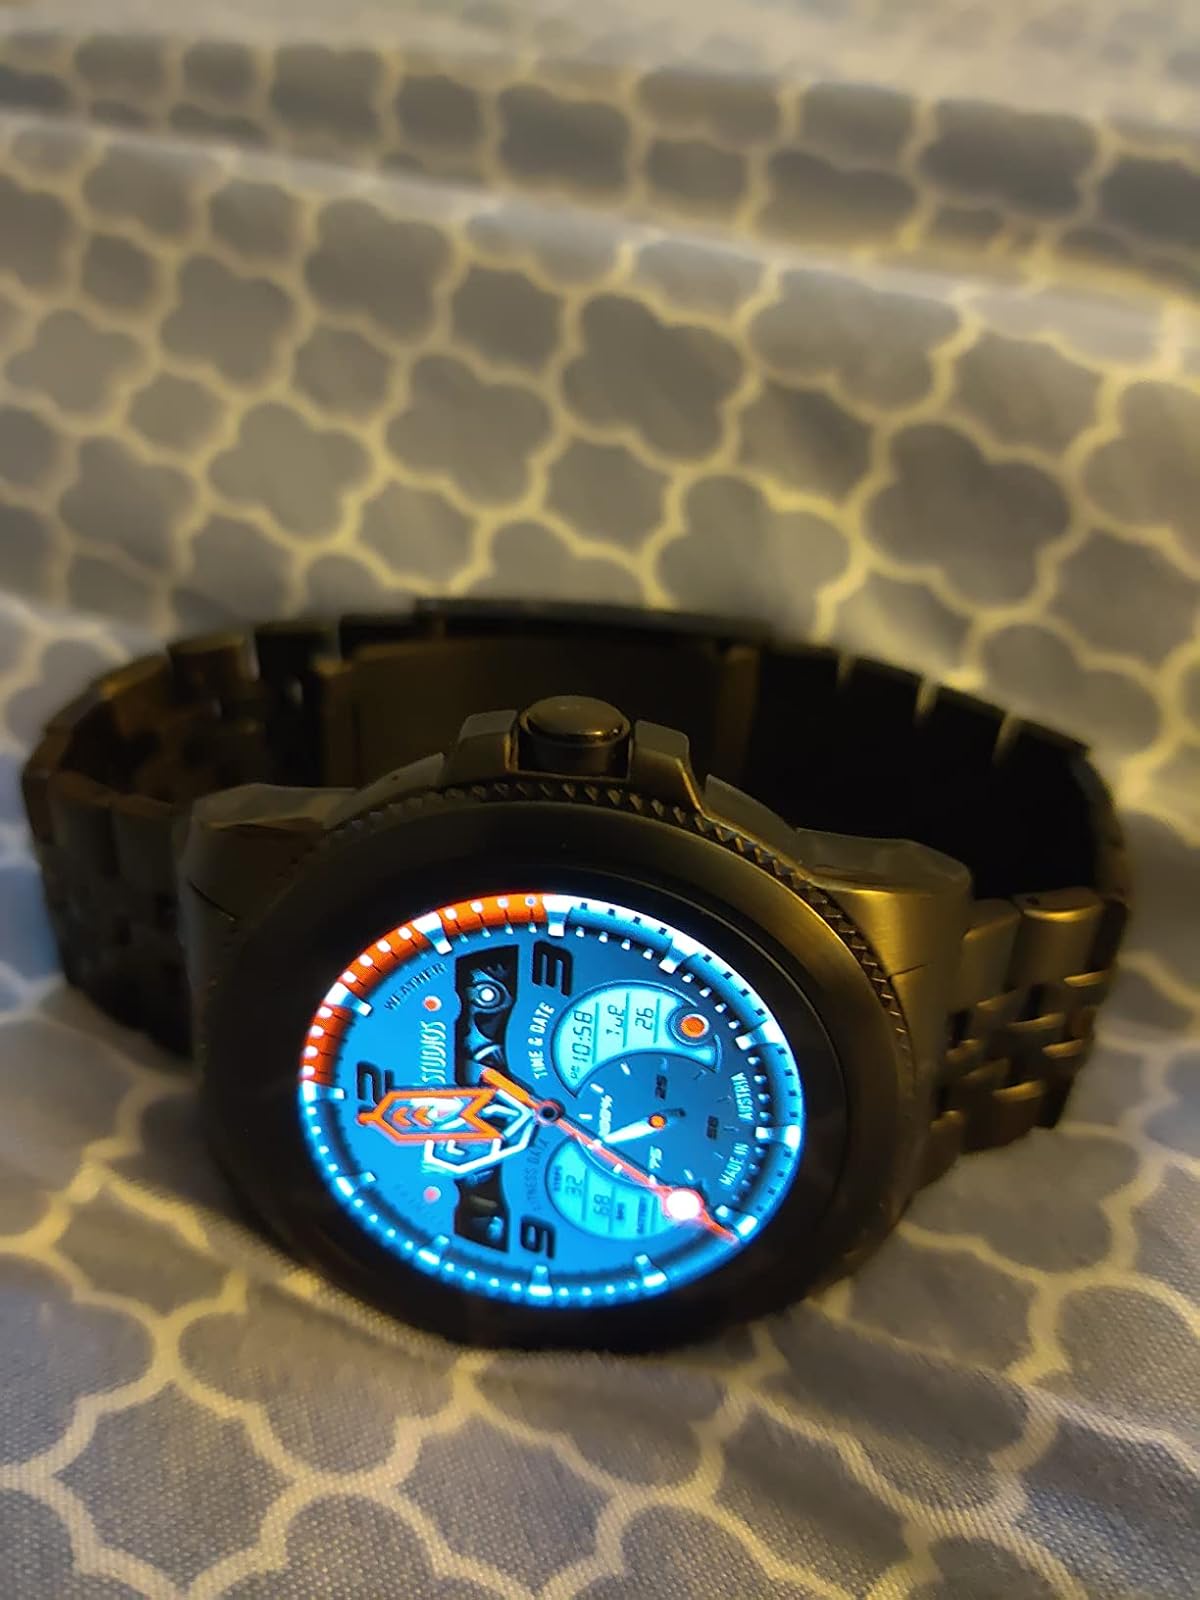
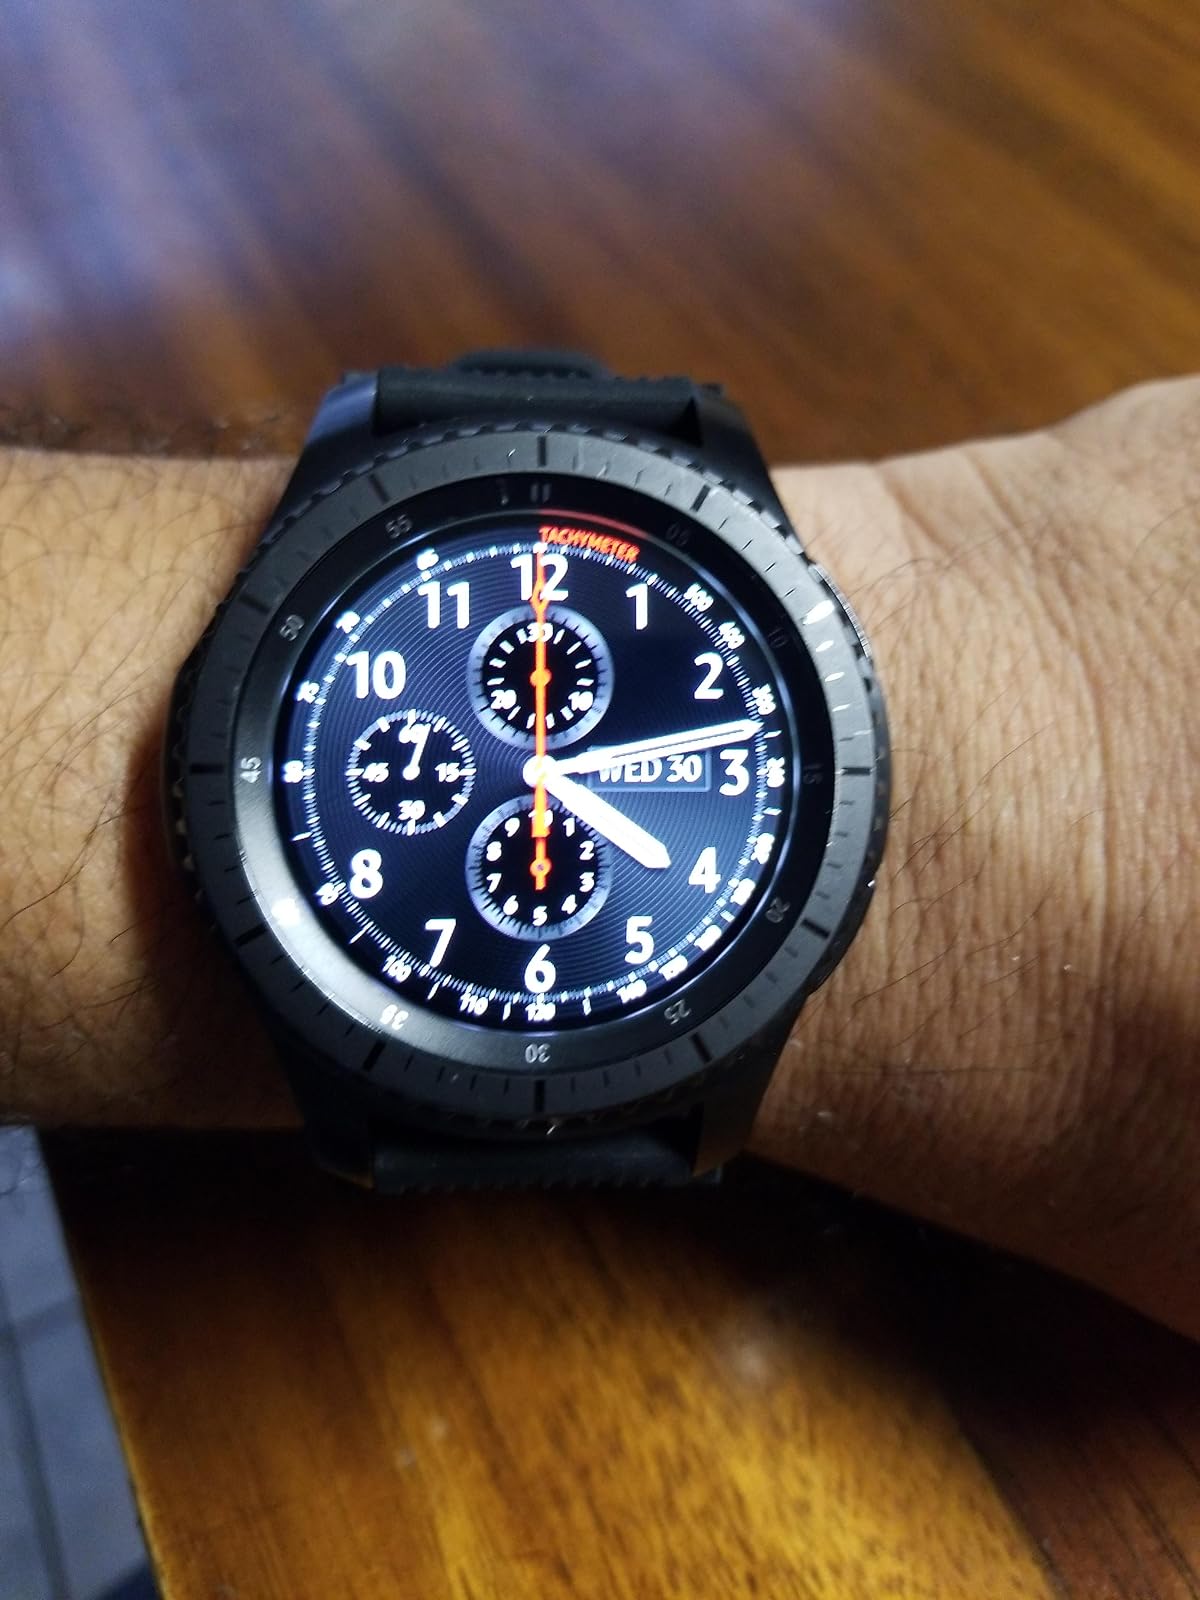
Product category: smartwatch
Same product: no